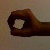
The image shows a hand gesture representing the number 0 in Indian Sign Language.